Pointe de l'Espiguette

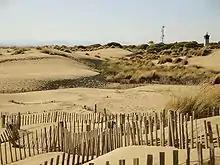
The dunes of l'Espiguette

The Pointe de l'Espiguette is a vast dune system located on the Mediterranean coast of the Gard department in France.